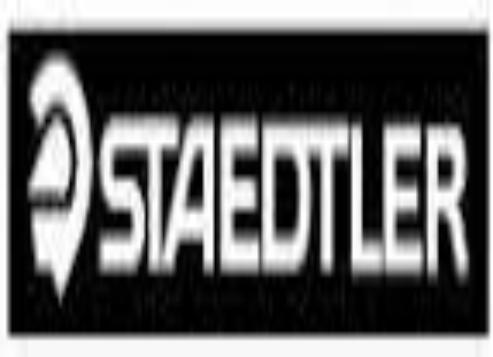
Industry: Necessities